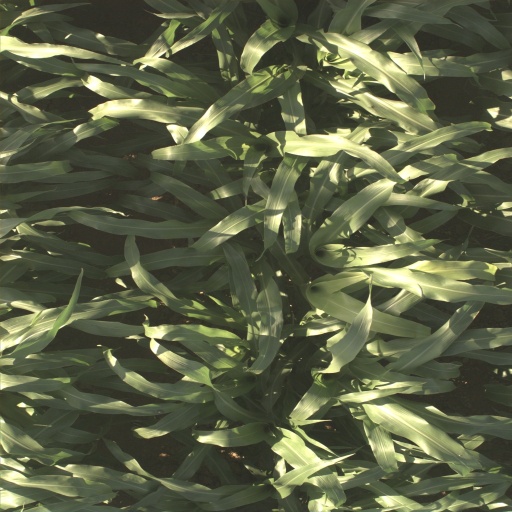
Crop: sorghum